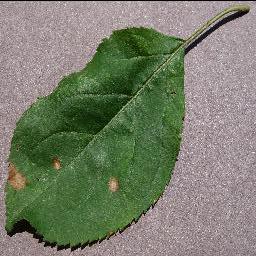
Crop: apple
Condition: black_rot